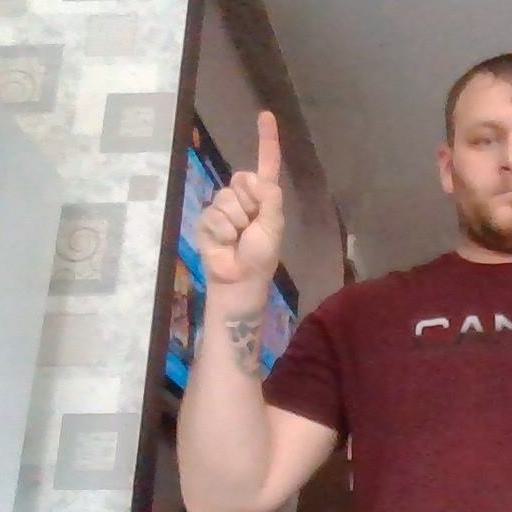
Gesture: one